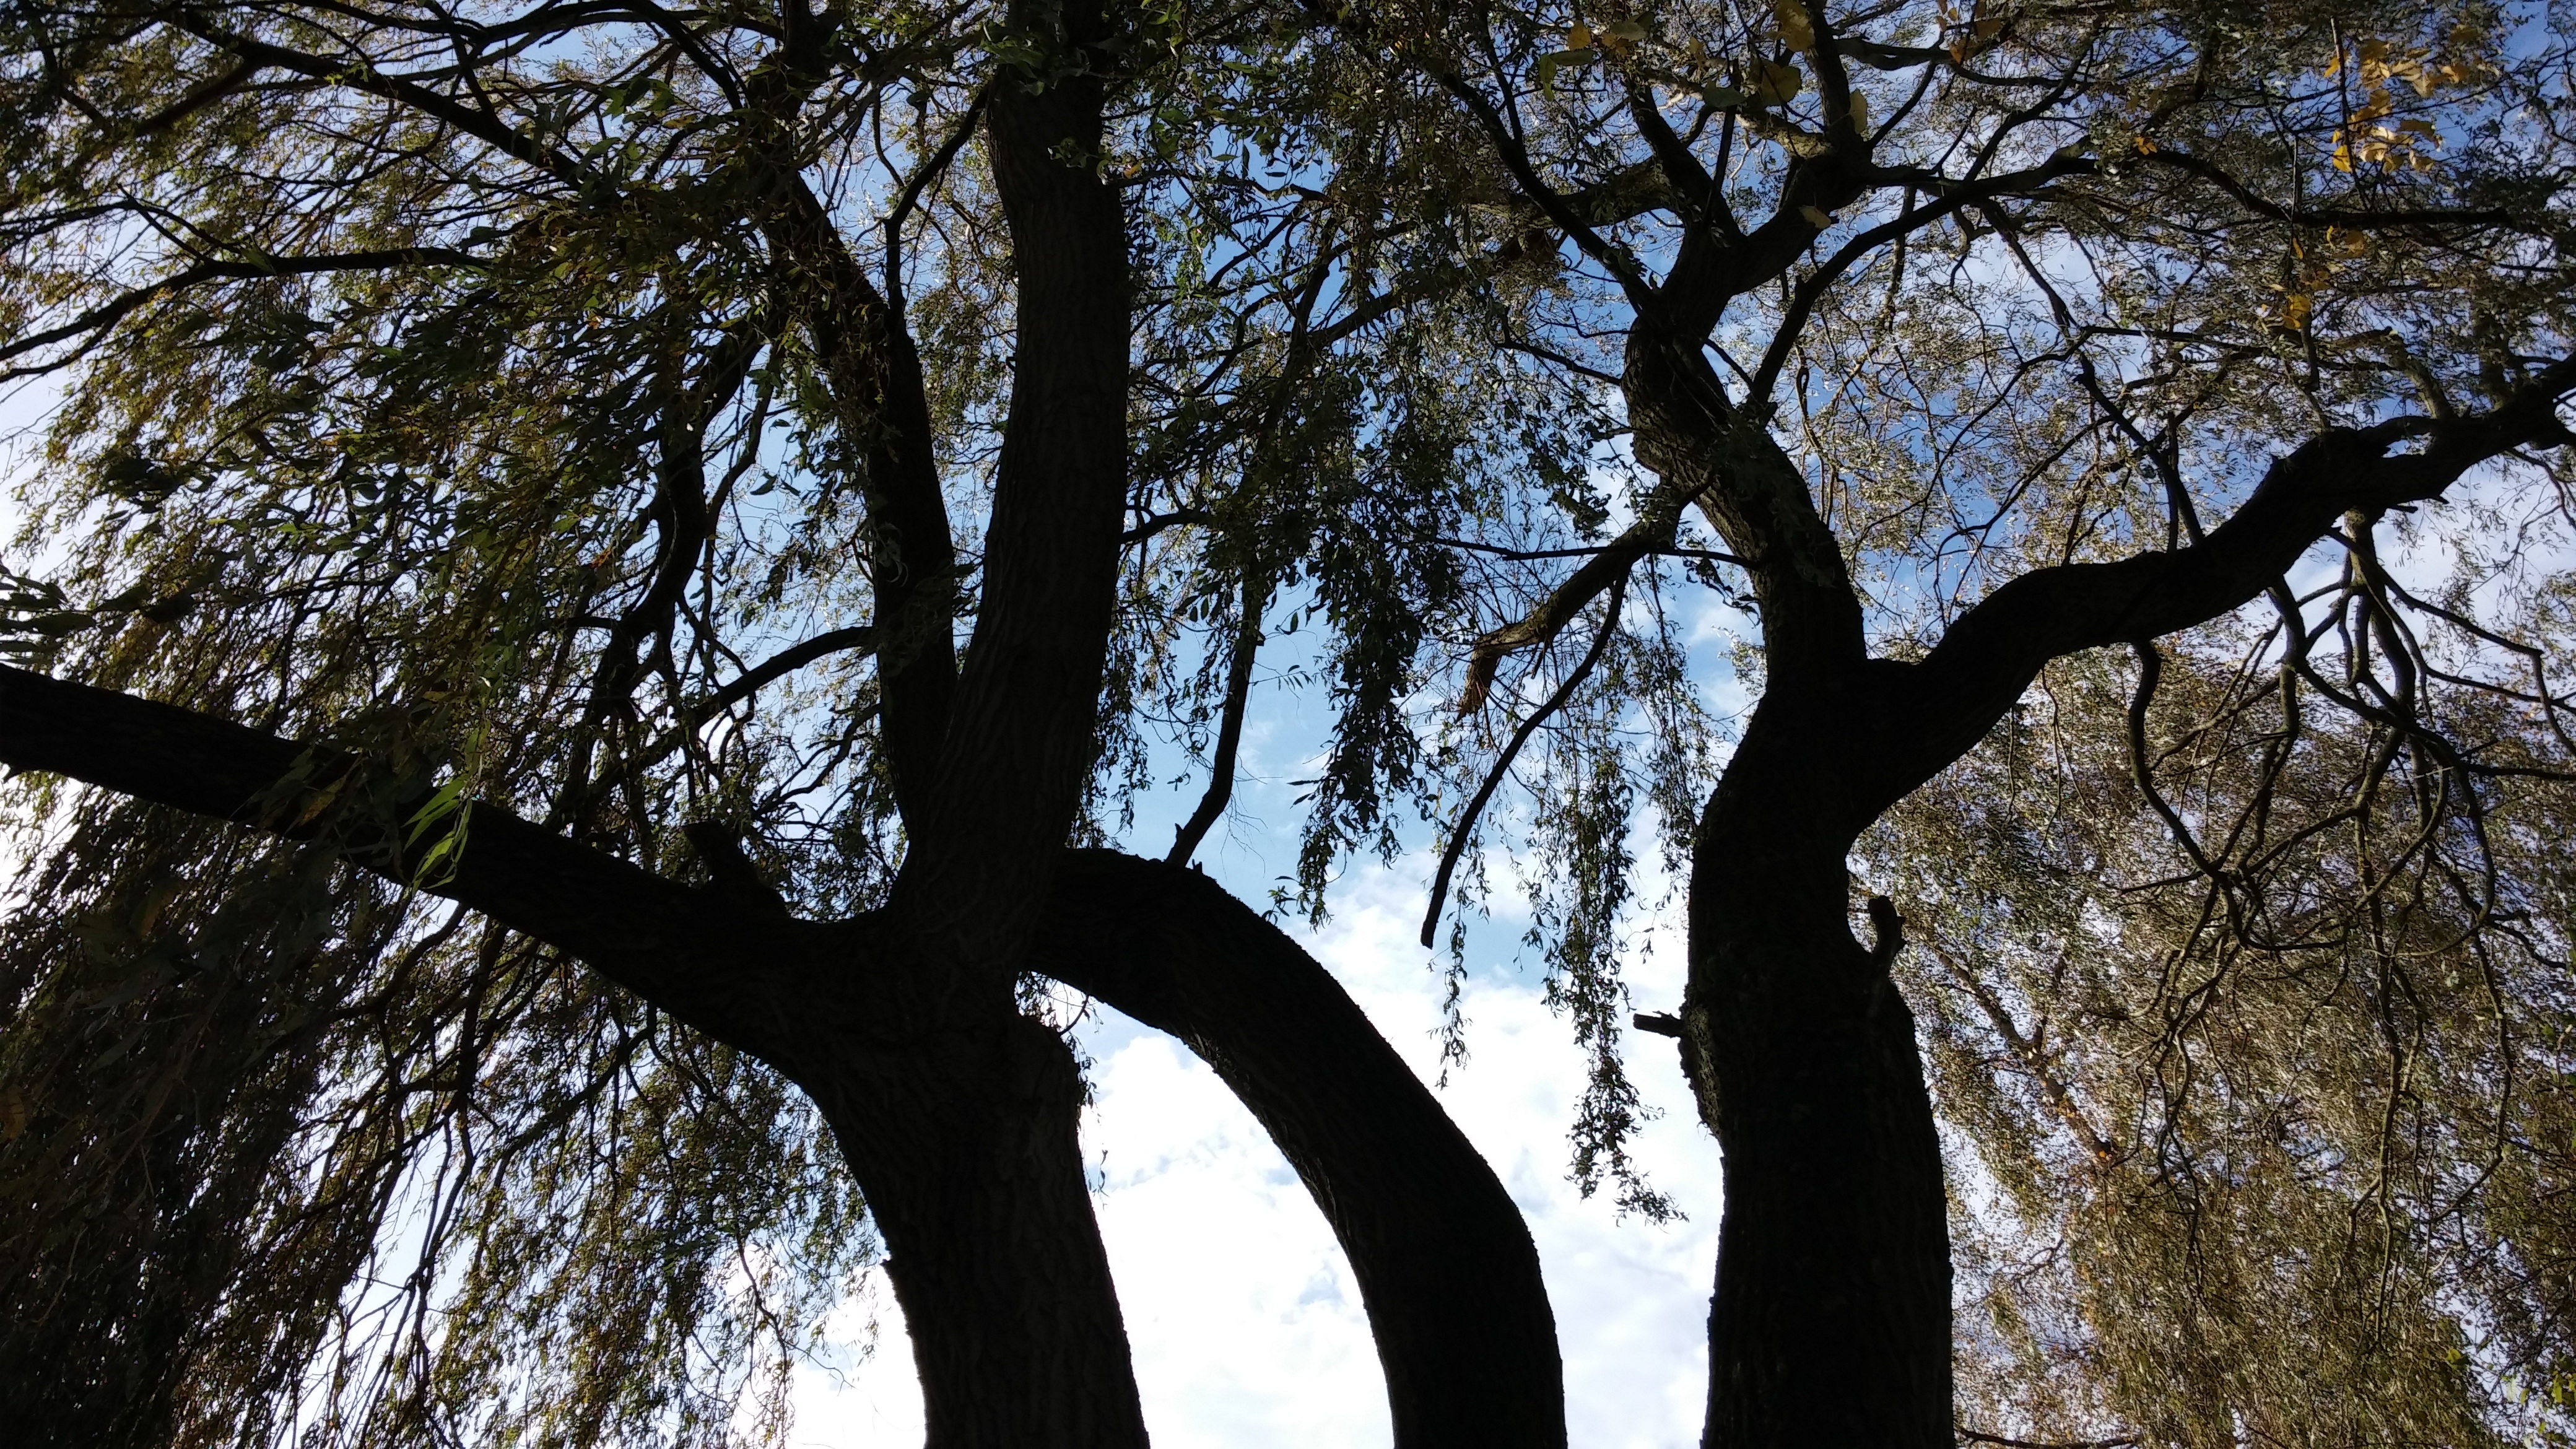
tree, nature, forest, branch, winter, plant, sunlight, leaf, flower, trunk, spring, autumn, season, blue sky, woodland, imposing, weeping willow, woody plant